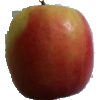
Label: Apple Pink Lady 1